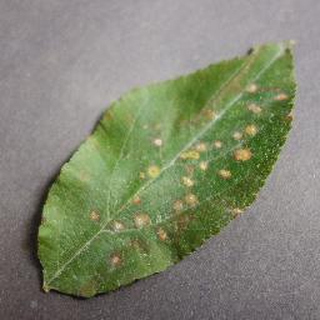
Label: apple_cedar_apple_rust